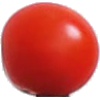
Label: Tomato Cherry Red 1